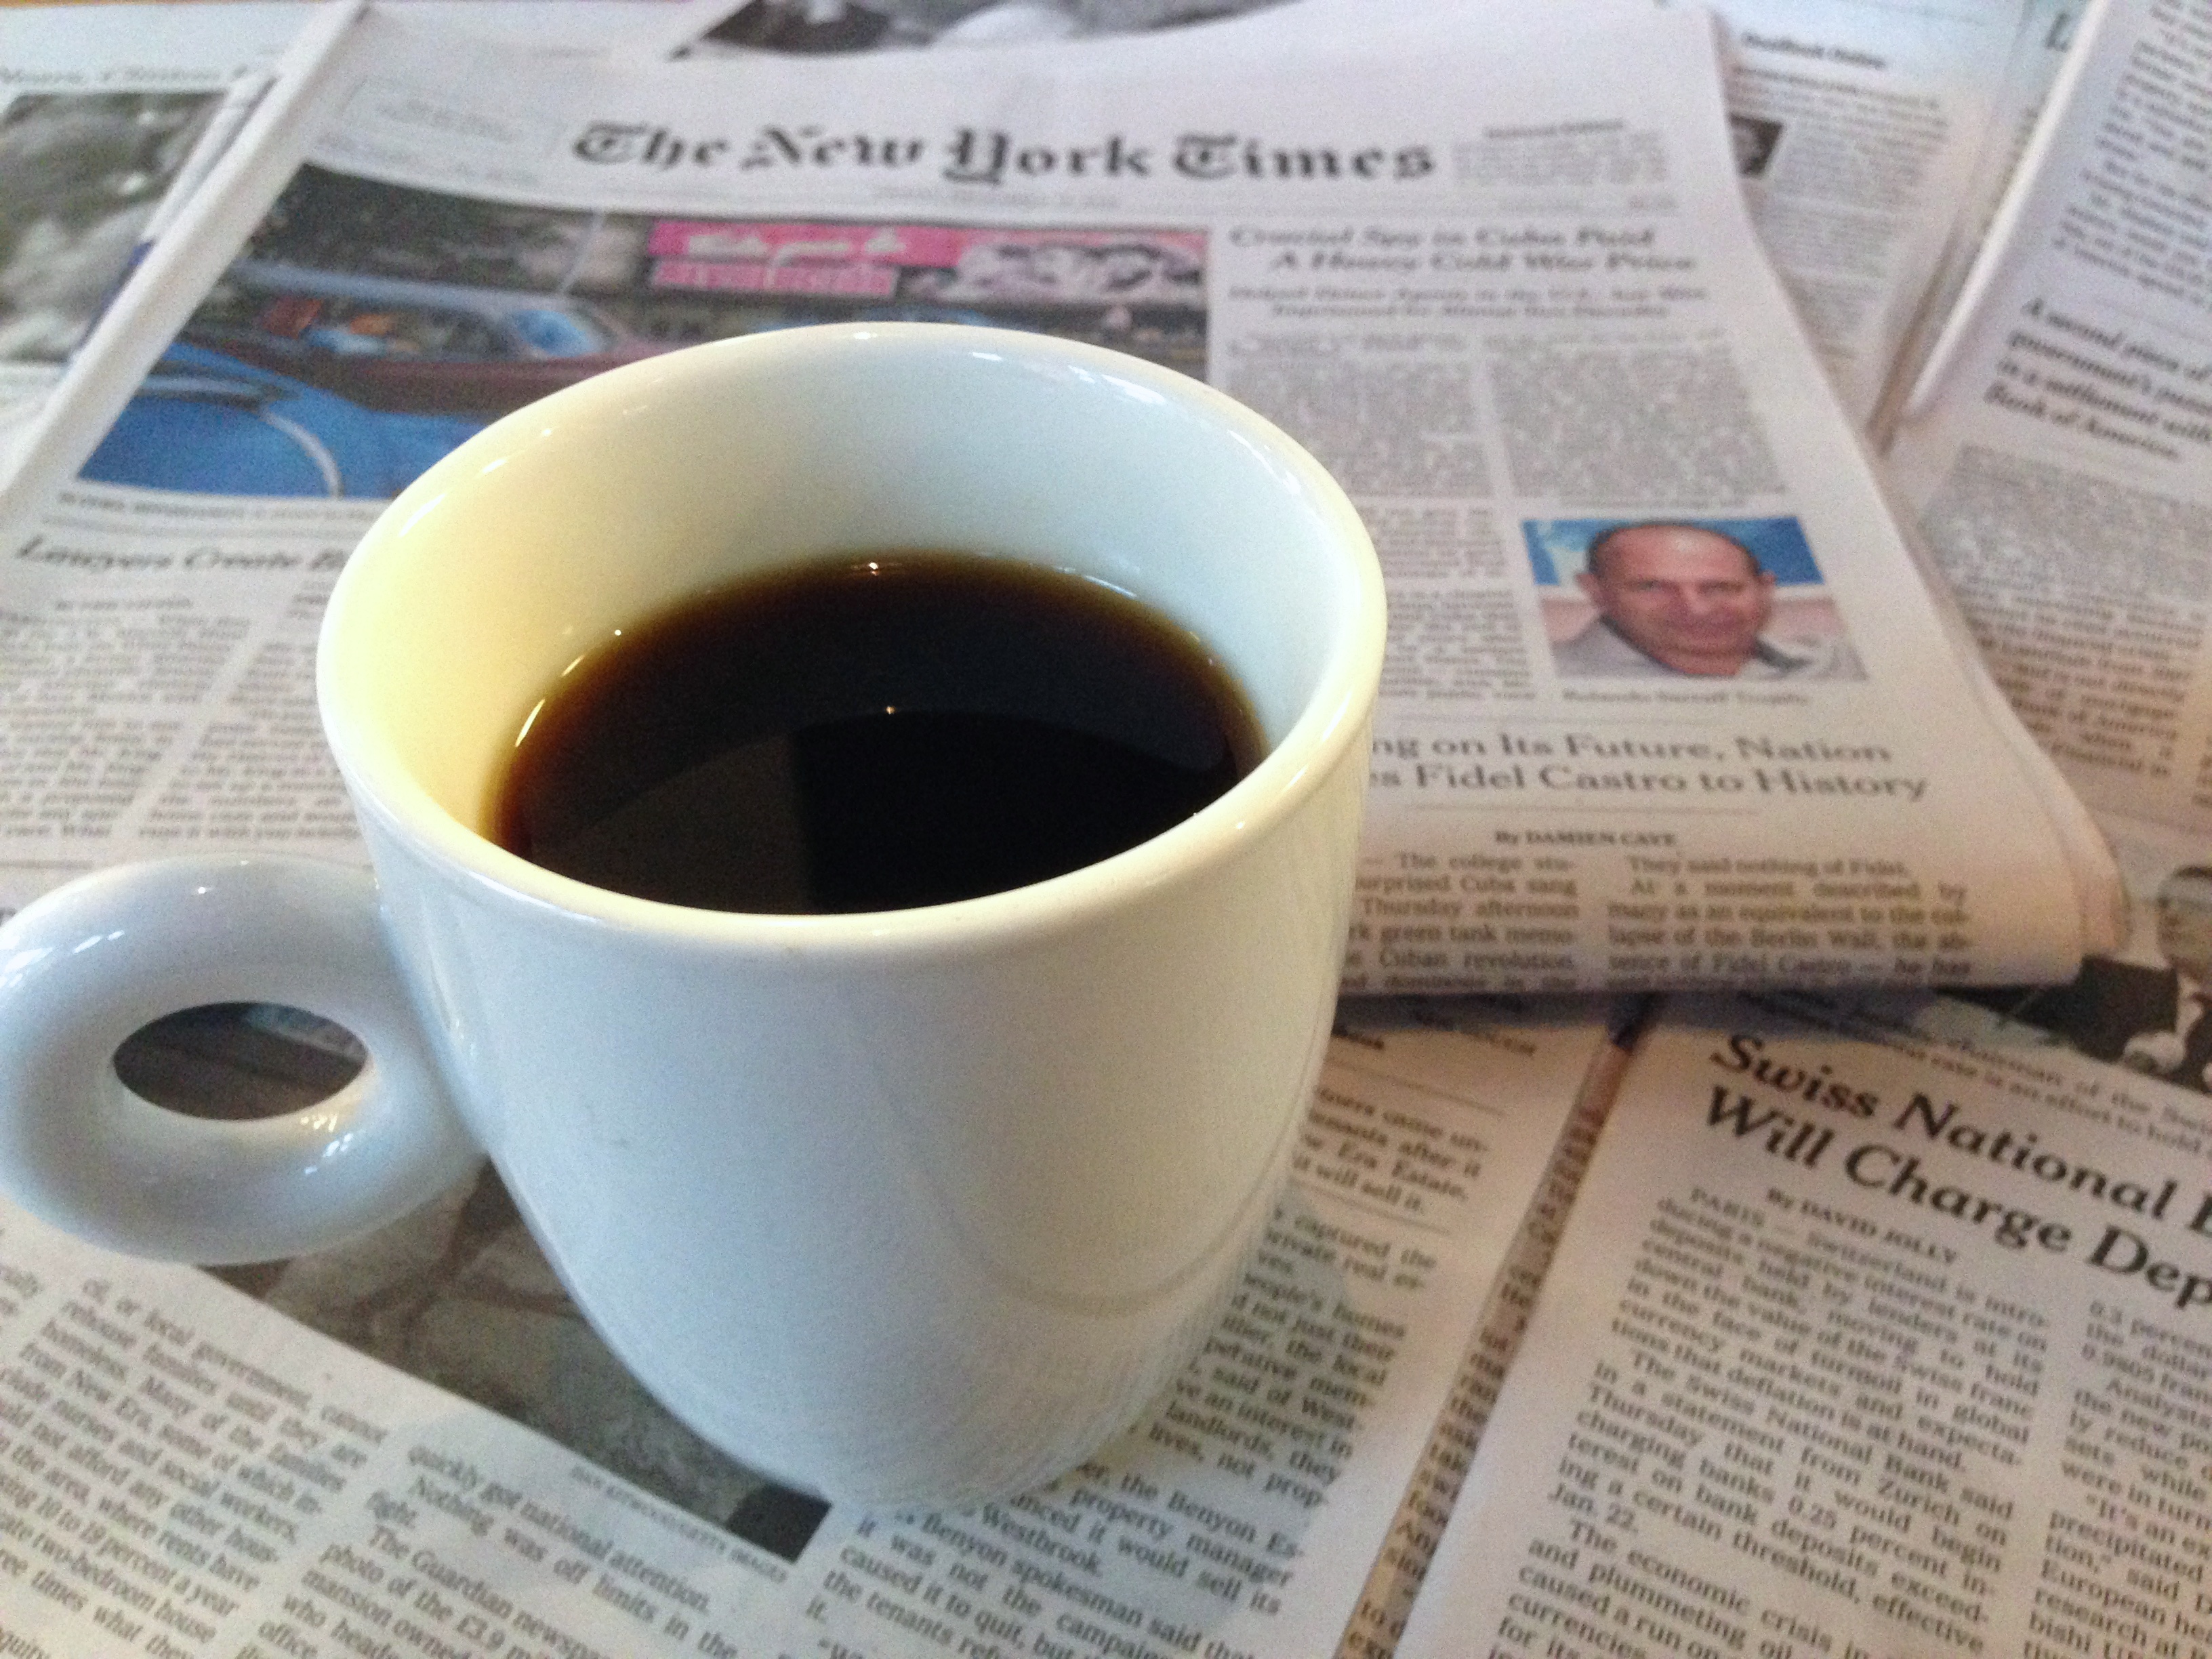
coffee, cup, drink, espresso, coffee cup, hipster, caffeine, coffee milk, ristretto, caff americano